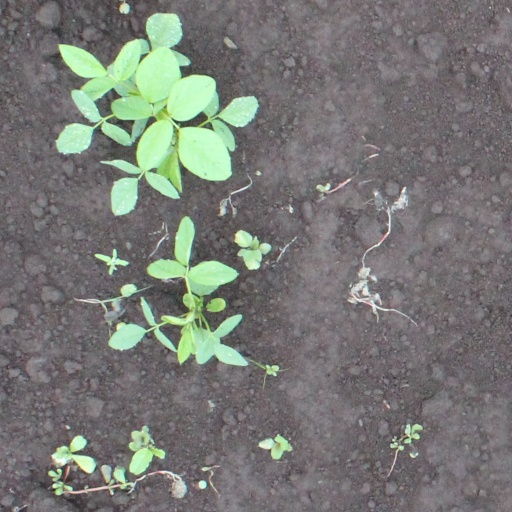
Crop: soybean